Kinzua Bridge

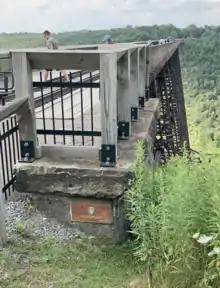
Photograph of ASCE historic civil engineering landmark plaque on the south Kinzua bridge abutment (2019)

An access road to the park was built in 1974, and new facilities there included a parking lot, drinking water and toilets, and installation of a fence on the bridge deck. On July 5, 1975, there was an official ribbon cutting ceremony for the park, which "was and is unique in the park system" since "its centerpiece is a man-made structure". The bridge was listed on the National Register of Historic Places on August 29, 1977, and was named to the National Register of Historic Civil Engineering Landmarks by the American Society of Civil Engineers on June 26, 1982.